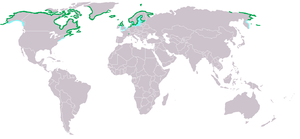
Edderfugl
Edderfuglens udbredelse: